Tongnip sinmun

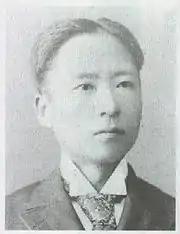
Seo Jae-pil (Philip Jaisohn) as a young man

After participating in the 1884 failed Kapsin Coup, which sought to reform the Joseon bureaucracy, Seo Jae-pil sought refuge in the United States. In exile, he learned from Pak Yŏnghyo that he had been pardoned from the charge of high treason as of March 1895, and further, that his ""Gaehwapa"" (lit. reformist) comrades had come to power during his exile. As a result, he decided to return to Korea in December of that year.